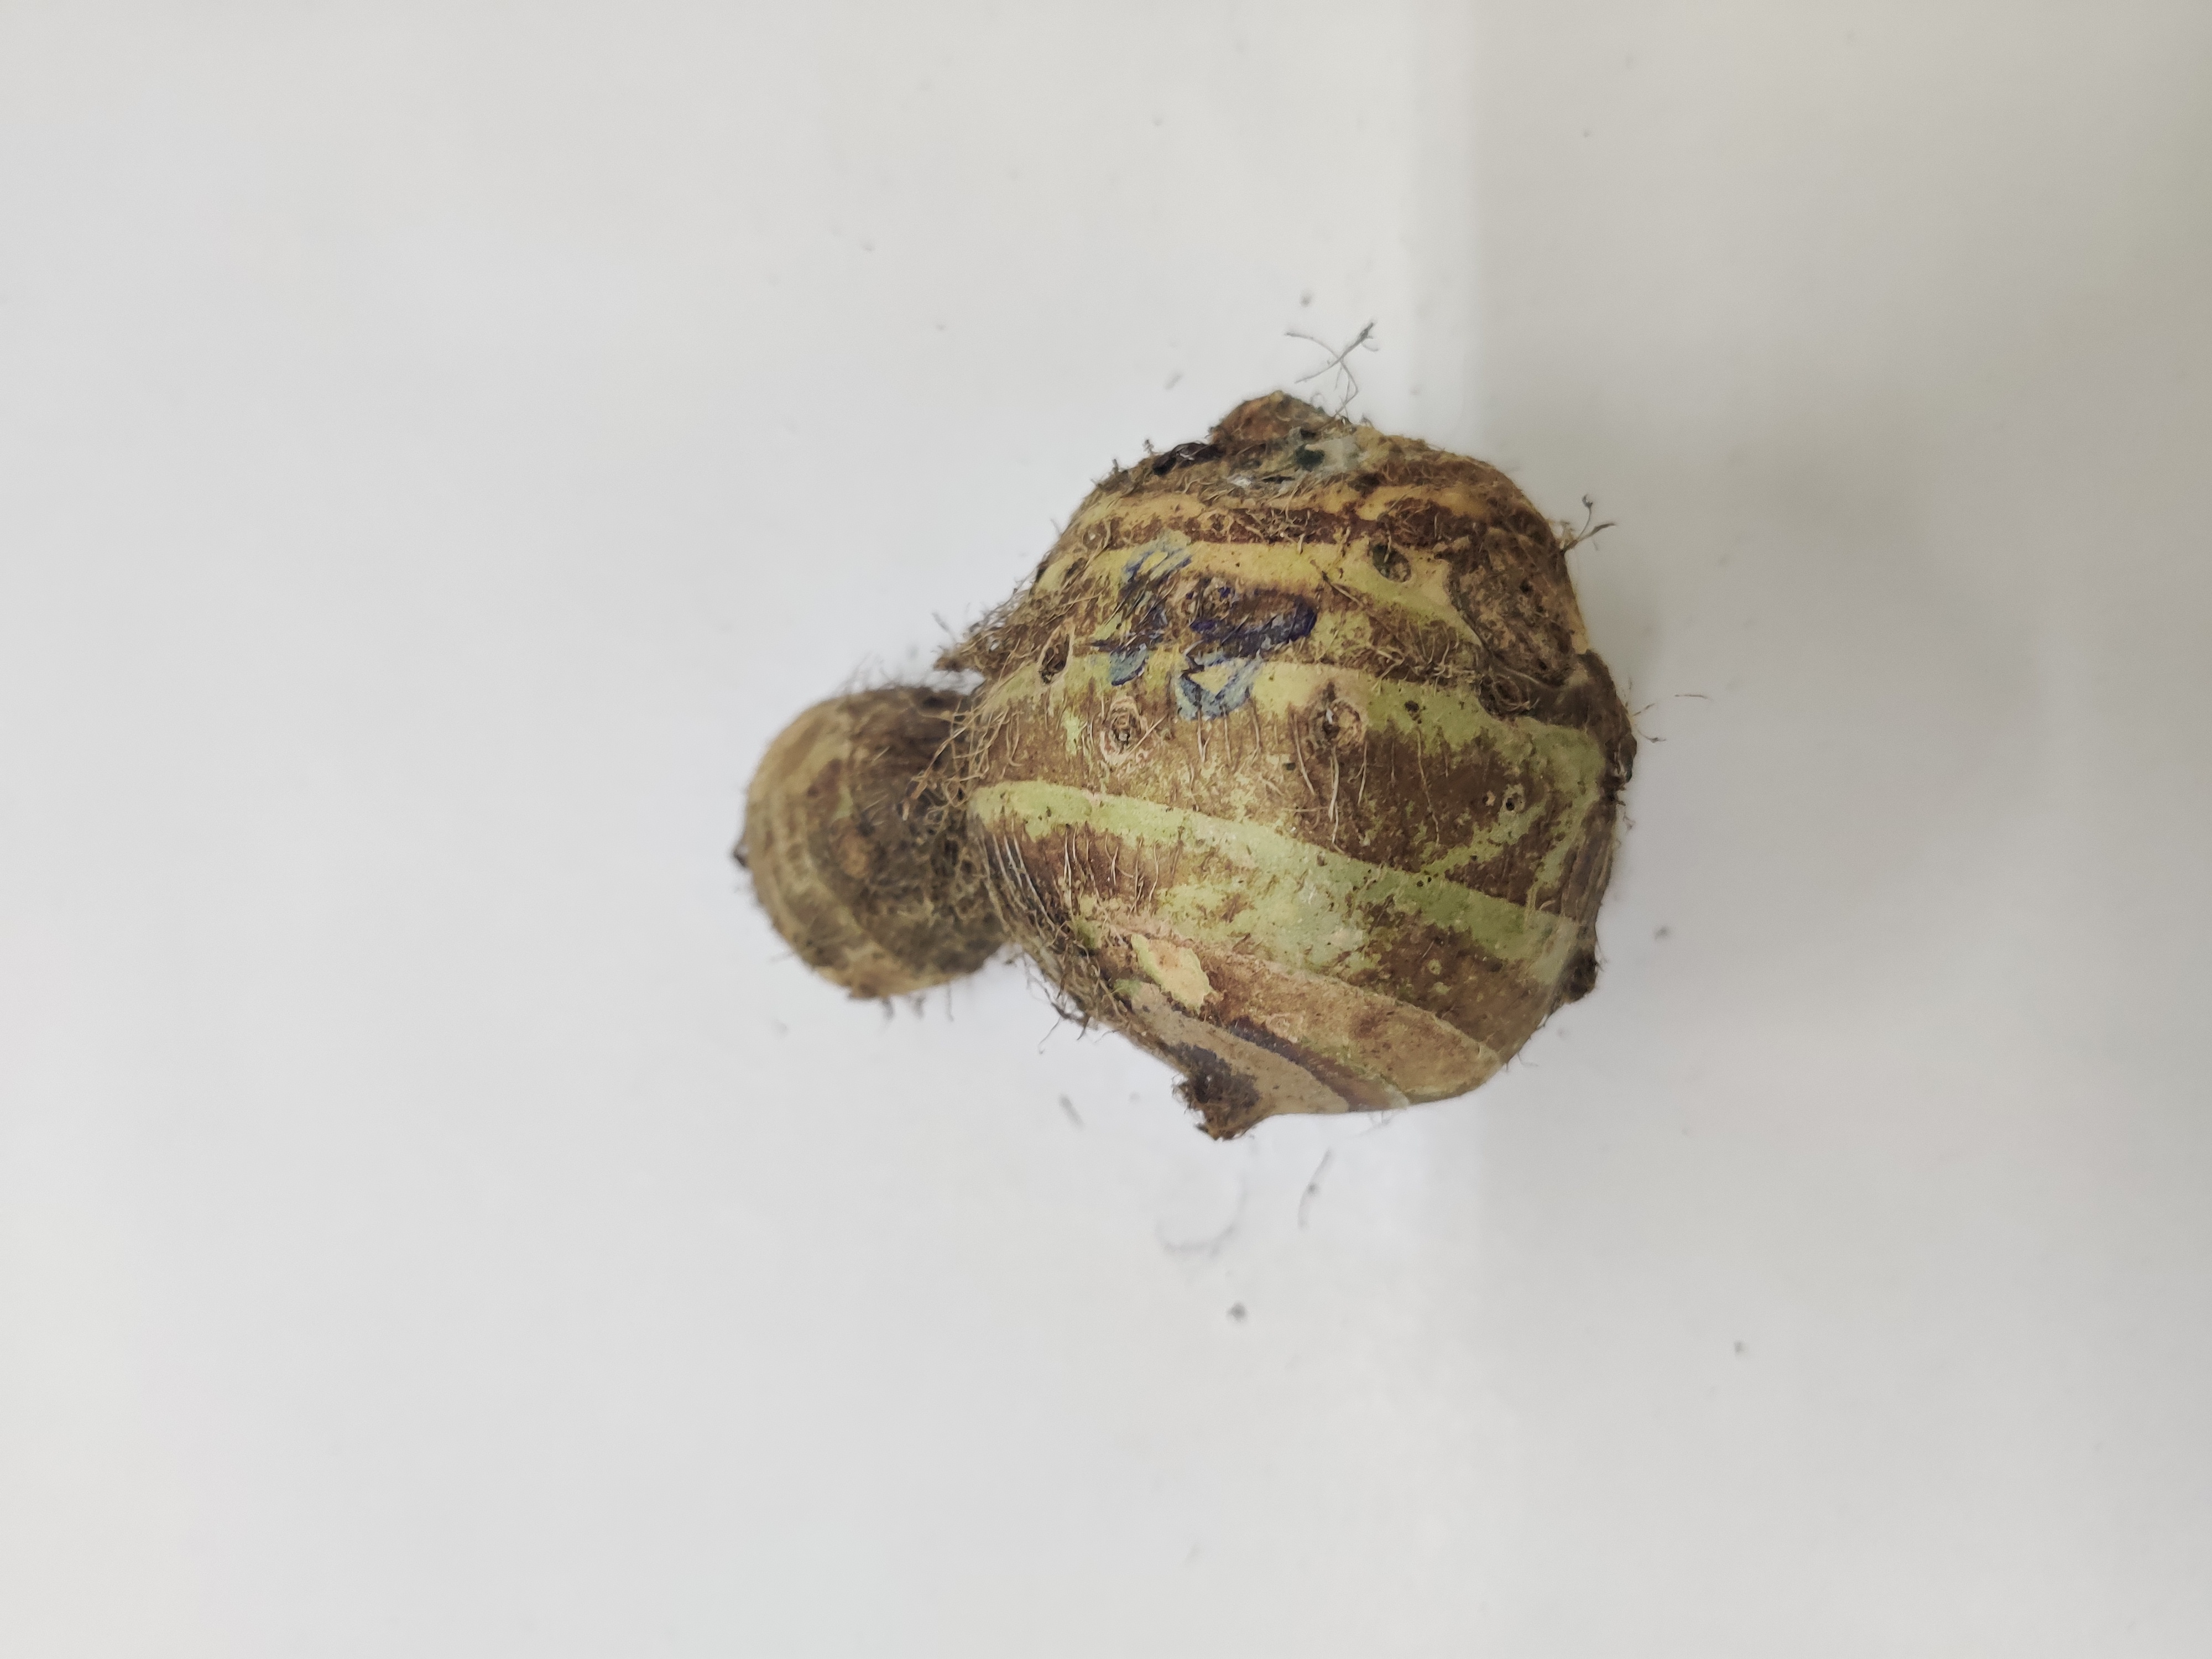
Crop: Taro root
Condition: Severely Damaged